1996 Football League Third Division play-off final

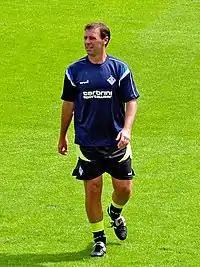
Sean Gregan was a key player for Darlington.

Darlington were the first to settle with Gary Bannister a prominent player in midfield, but Plymouth Argyle eventually found their rhythm and had the first real goalscoring opportunity after ten minutes. Adrian Littlejohn found space after a one-two with Mickey Evans, but his first touch let him down and the opportunity was not taken. Darlington's main threat was coming from attacking full back Appleby and he had their best chance of the match midway through the first half. He carved out the initial chance, having carried the ball half the length of the pitch, but team-mate Steven Gaughan was unable to convert. The hasty clearance from Argyle found its way back to Appleby but he sent his shot over the crossbar with goalkeeper Cherry completely exposed.